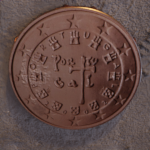
Coin value: 5cents
Country: pt
Edition: standard